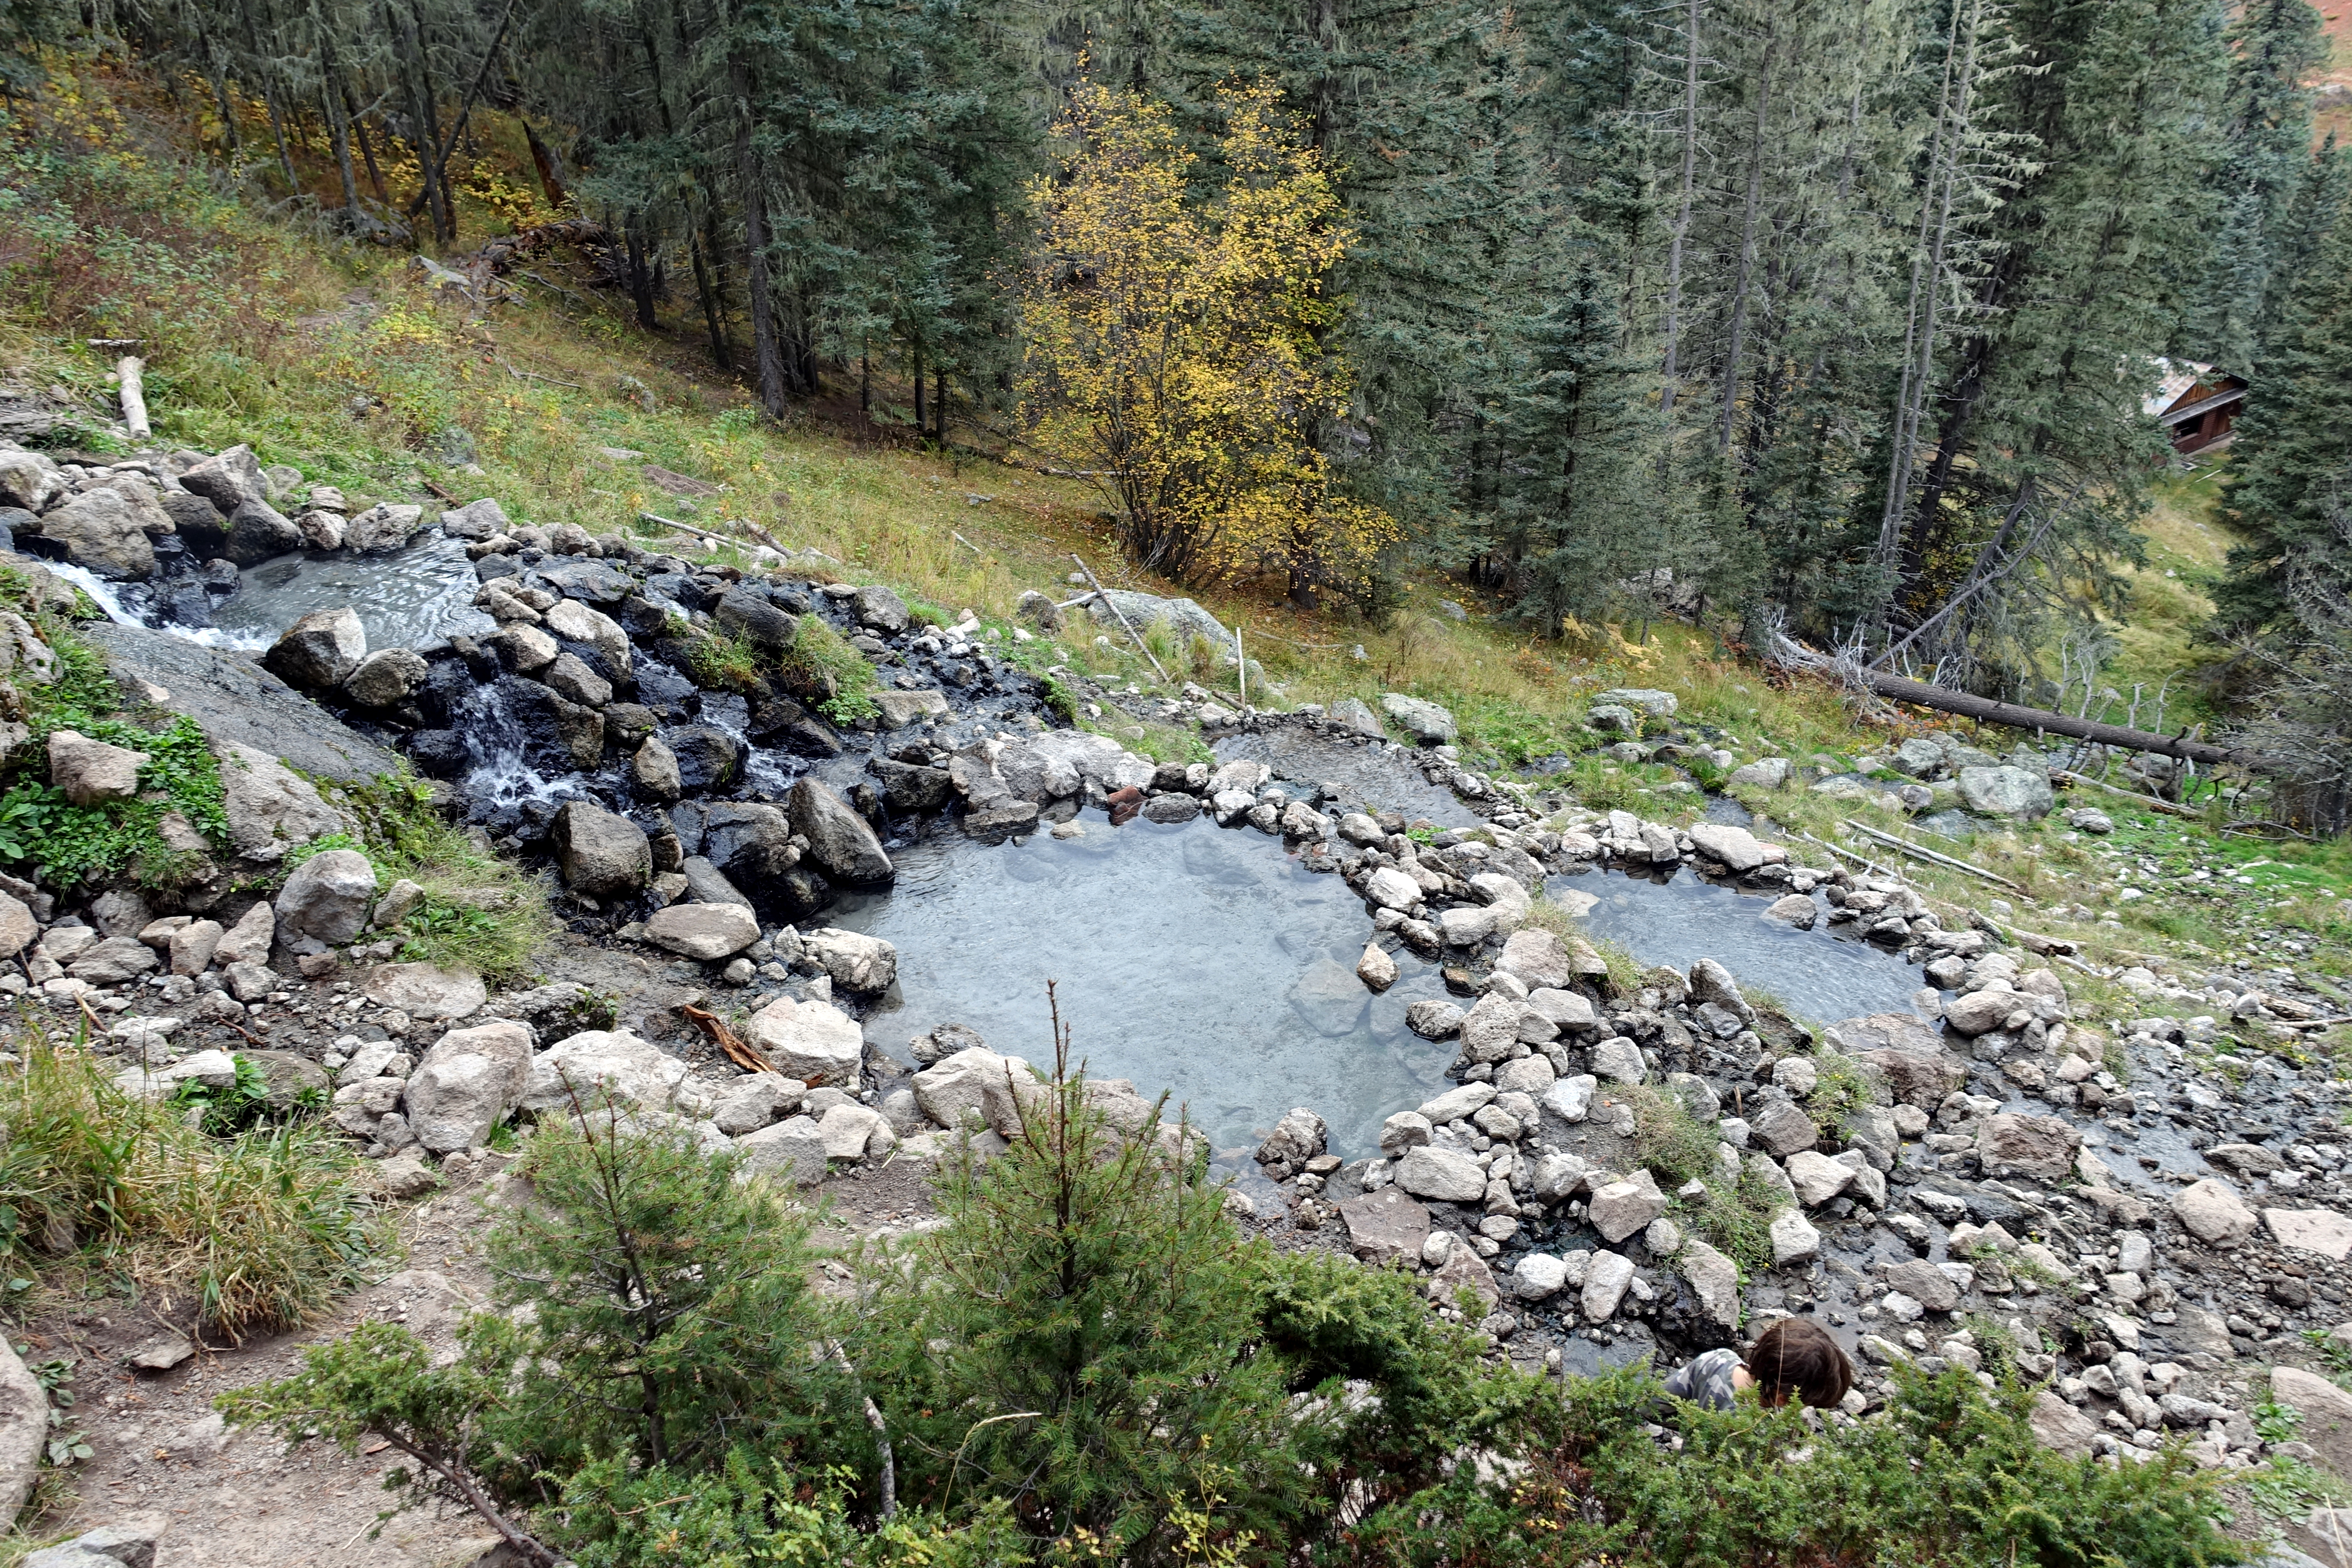
tree, rock, wilderness, walking, mountain, trail, river, valley, stream, rapid, ridge, geology, ravine, woodland, newmexico, ecosystem, watercourse, thermalpools, sonycybershotrx100iii, stream bed, jemezmountains, sanantoniohotsprings, geological phenomenon